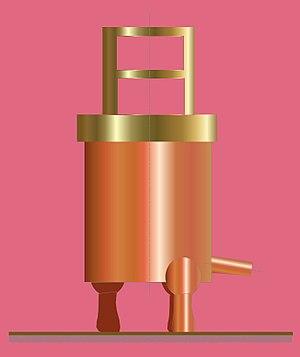
Clepsydre à écoulement chinoise (vers l'an -100).
Les horloges hydrauliques chinoises sont des horloges hydrauliques anciennes, que l'on trouvait en Chine, pays isolé du monde occidental, jusqu'au XVIIᵉ siècle. Instruments originaux permettant de mesurer le temps en continu au moyen de l'eau et parfois du mercure, elles y ont connu un développement très important. L'utilisation de ces horloges s'est étendue aux pays avoisinants jusqu'à une période relativement récente.